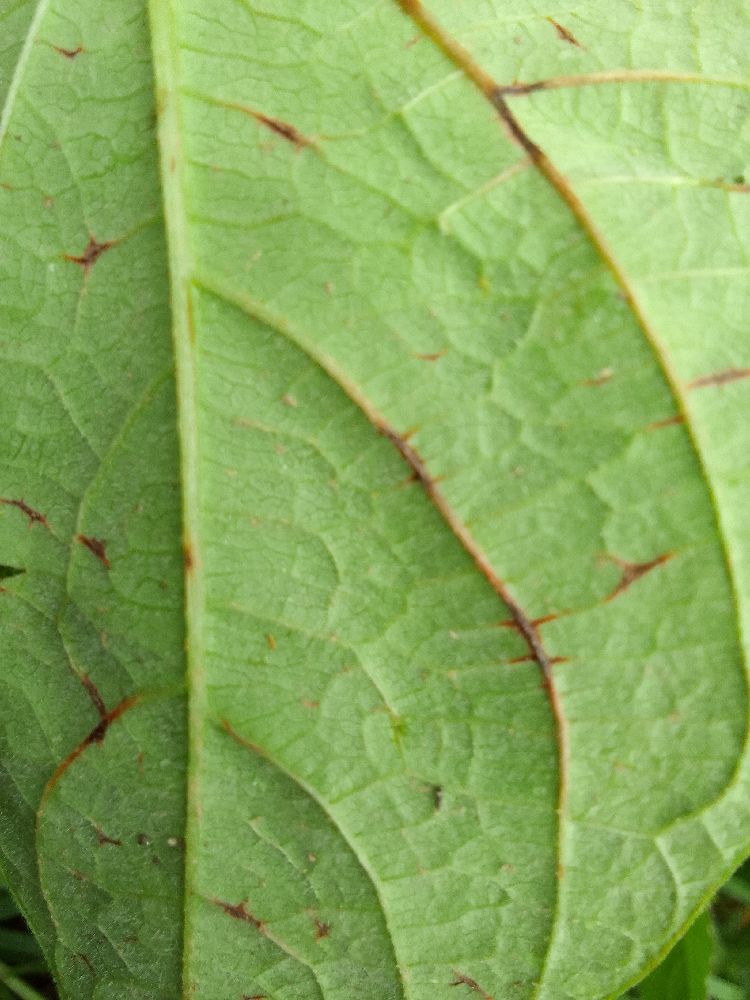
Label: anthracnose